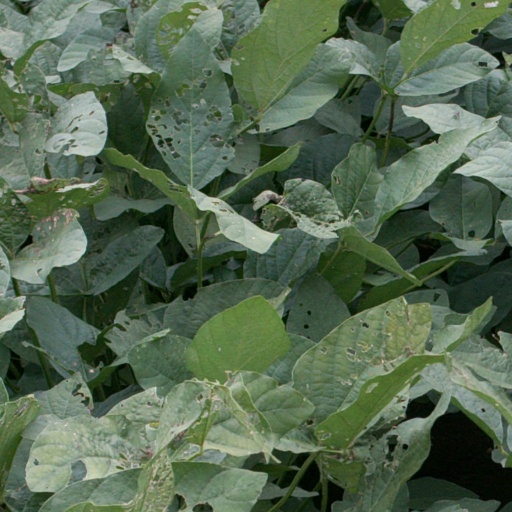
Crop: soybean